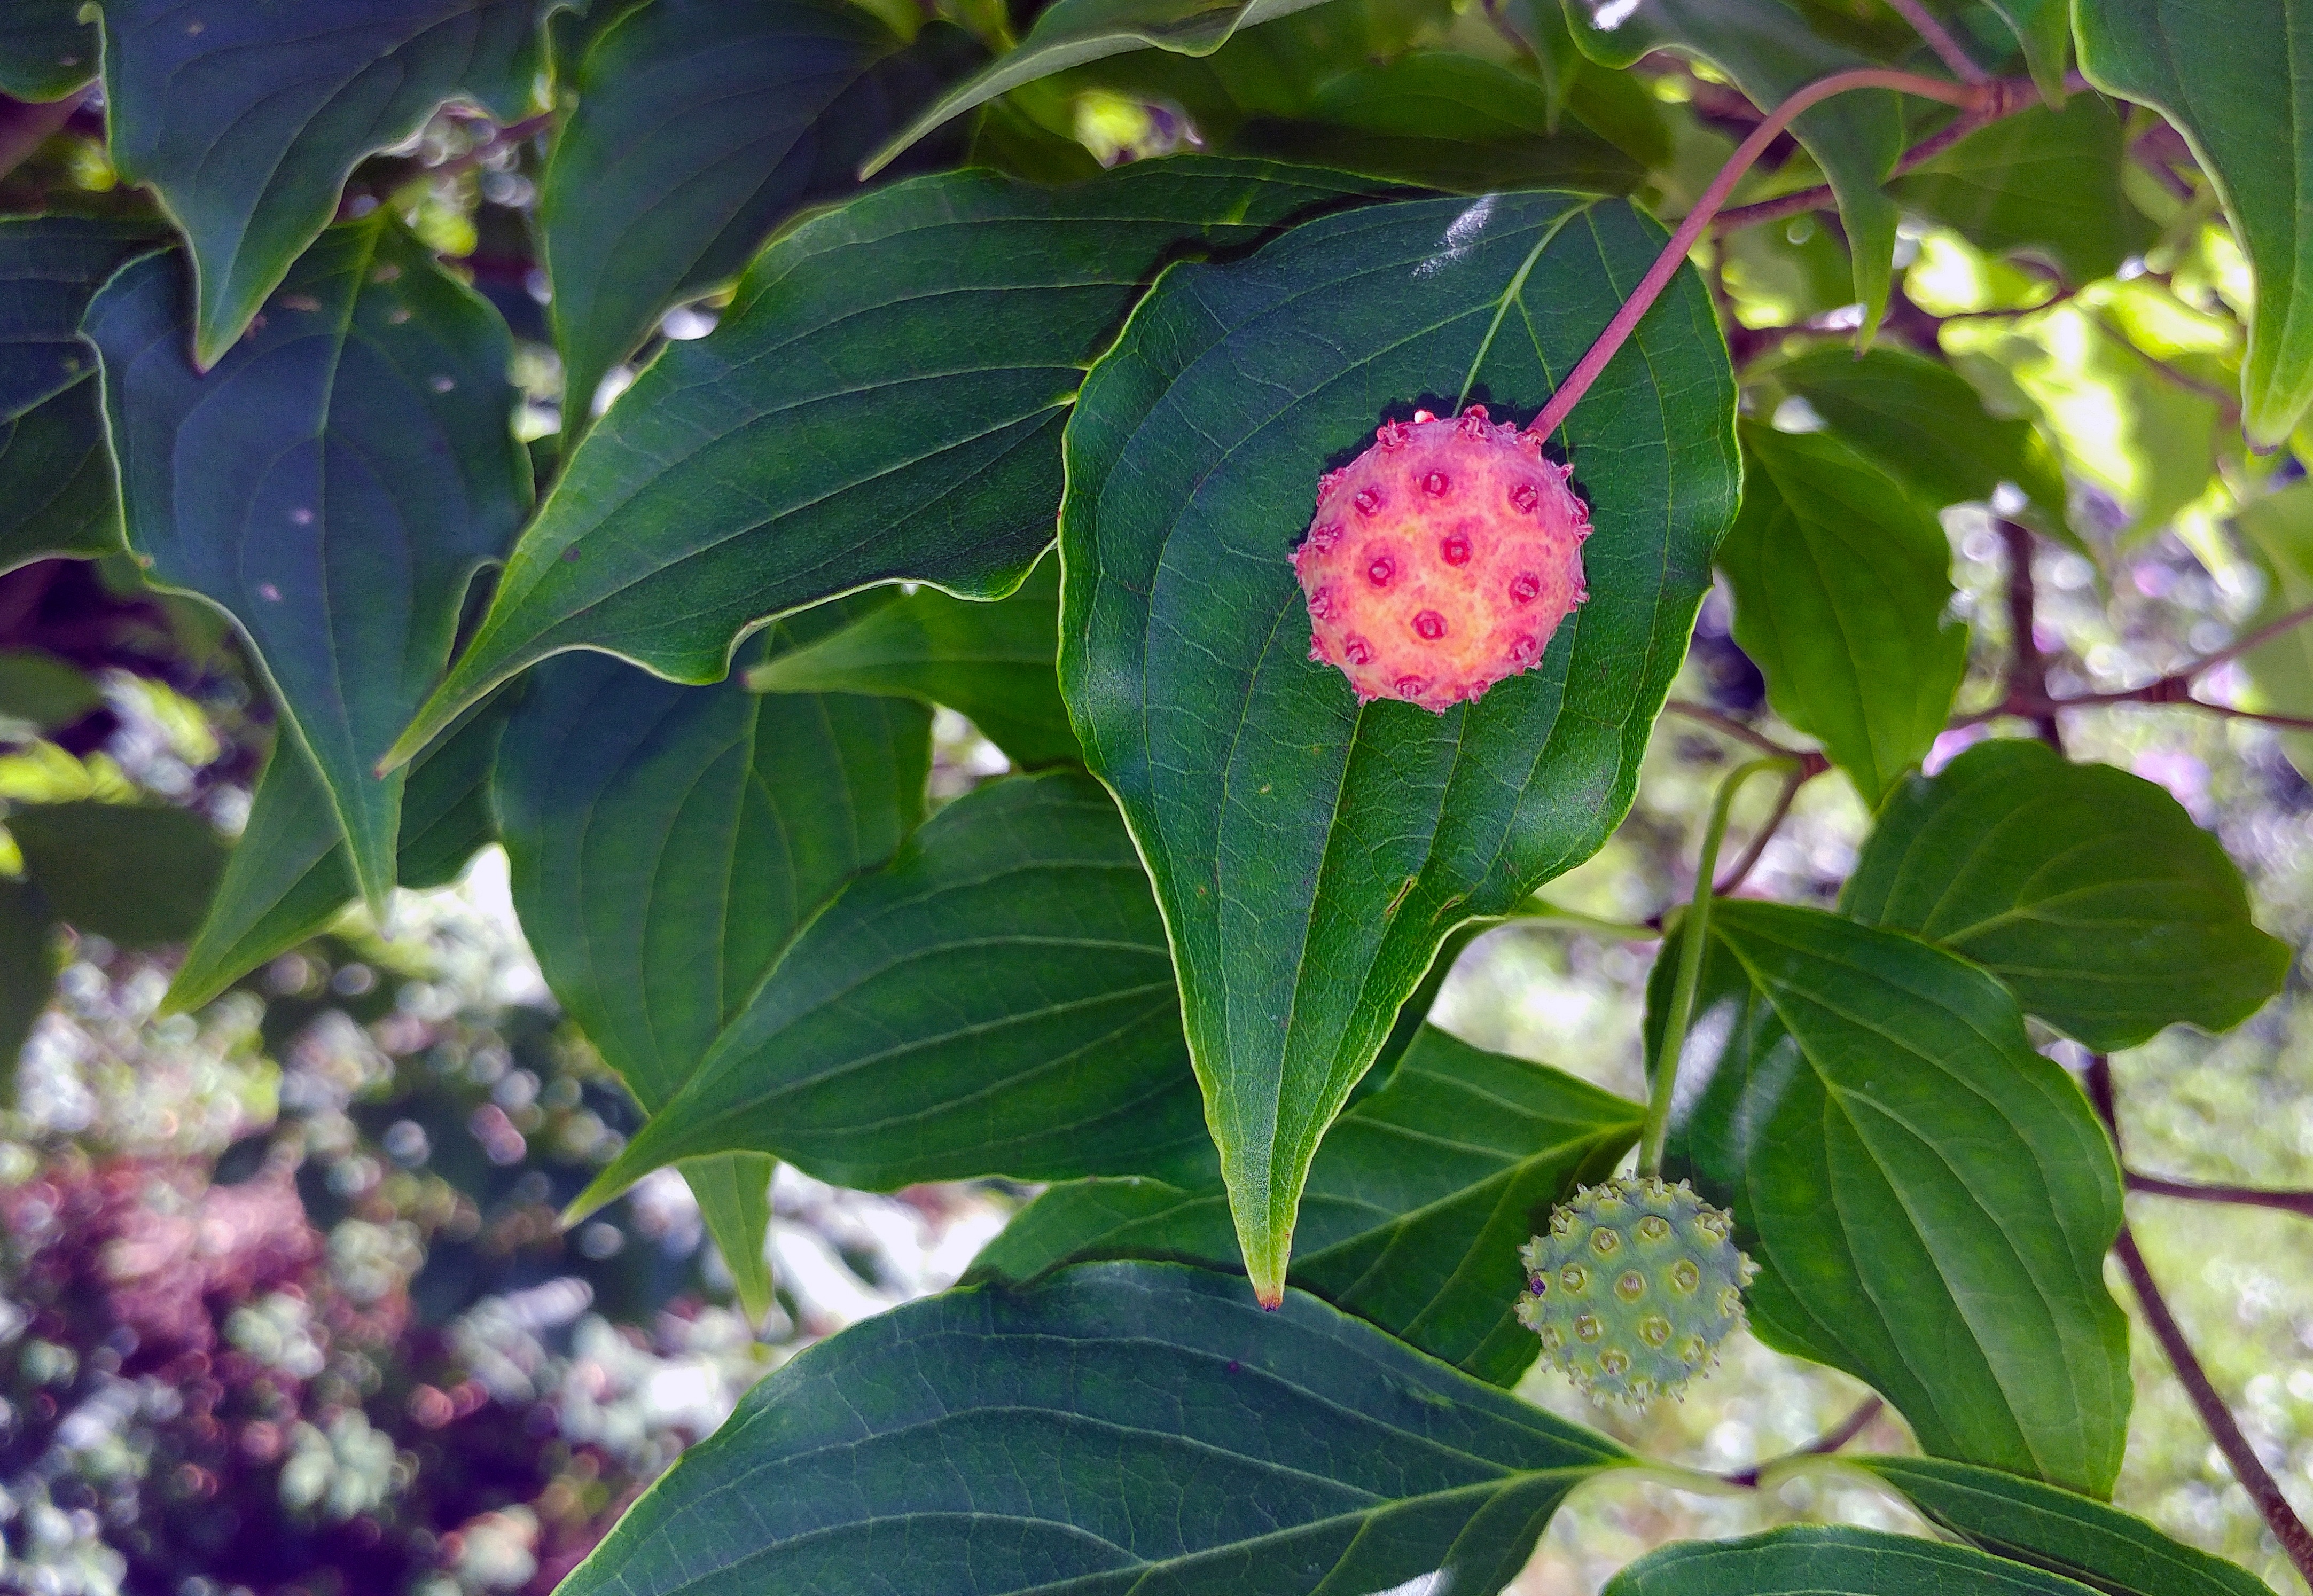
tree, nature, branch, blossom, plant, fruit, berry, leaf, flower, ripe, environment, foliage, red, produce, natural, evergreen, botany, garden, flora, leaves, berries, shrub, branches, dogwood, vibrant, kousa, flowering plant, kousa dogwood, dogwood tree, cornus kousa, japanese dogwood, compound berry, land plant